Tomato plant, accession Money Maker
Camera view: horizontal (90 deg, fisheye); turntable rotation: 210 degrees
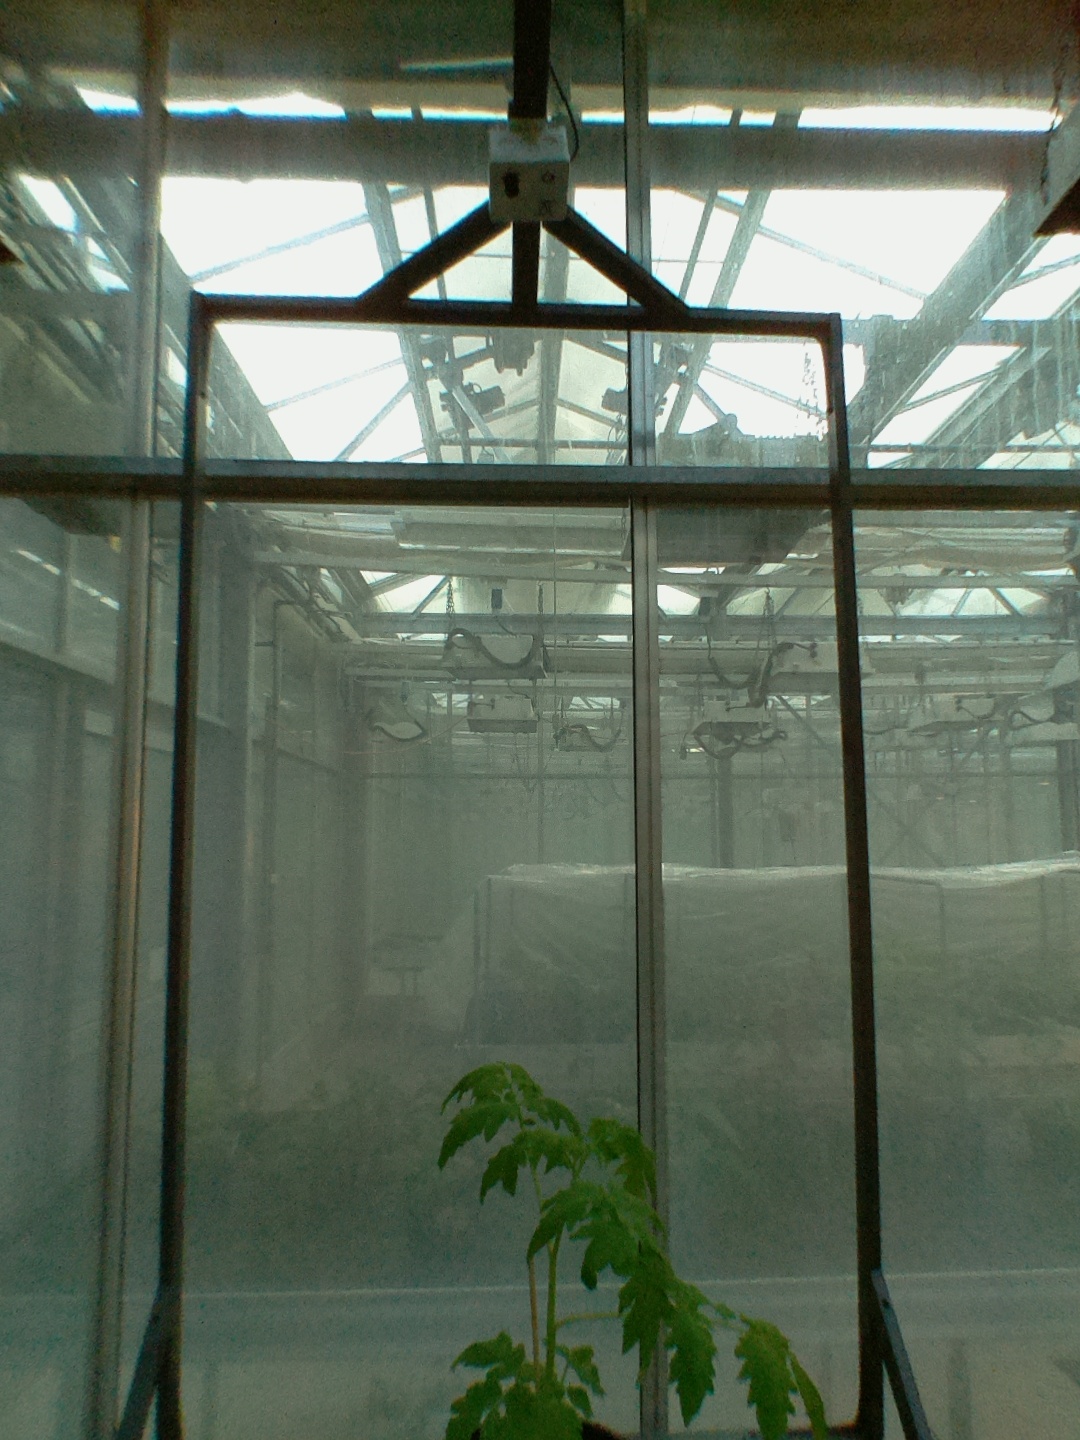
BBCH growth stage 13: 6 of true leaves visible